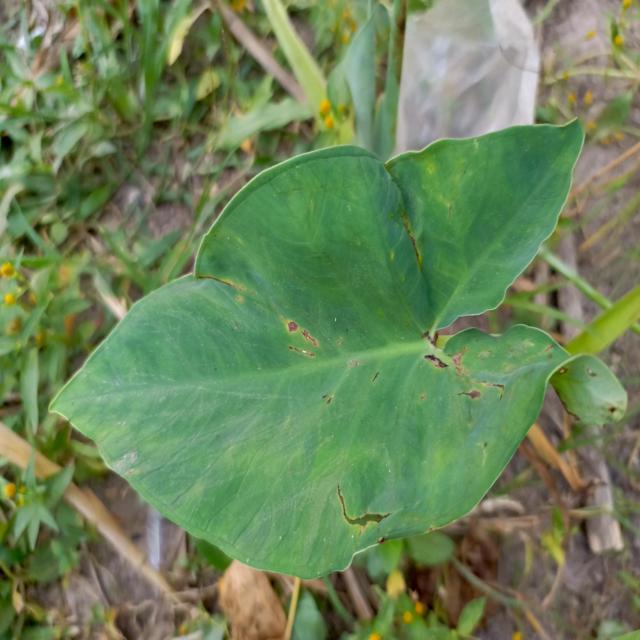
Label: Mid_Blight